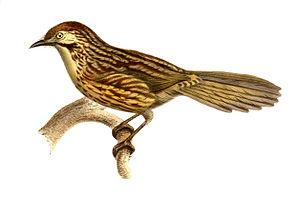
Le Babaxe lancéolé est une espèce de passereaux de la famille des Leiothrichidae.
Babax est un ancien genre comprenant jadis 3 espèces de passereaux de la famille des Leiothrichidae, dont le nom normalisé est babaxe, désormais inclus dans le genre Pterorhinus.